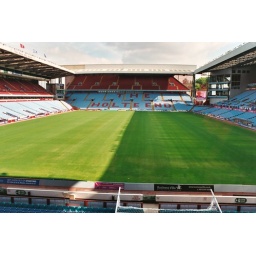
Taken from behind the glass of one of the boxes in the North Stand